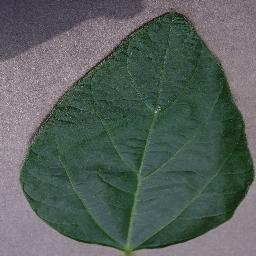
Label: Soybean___healthy